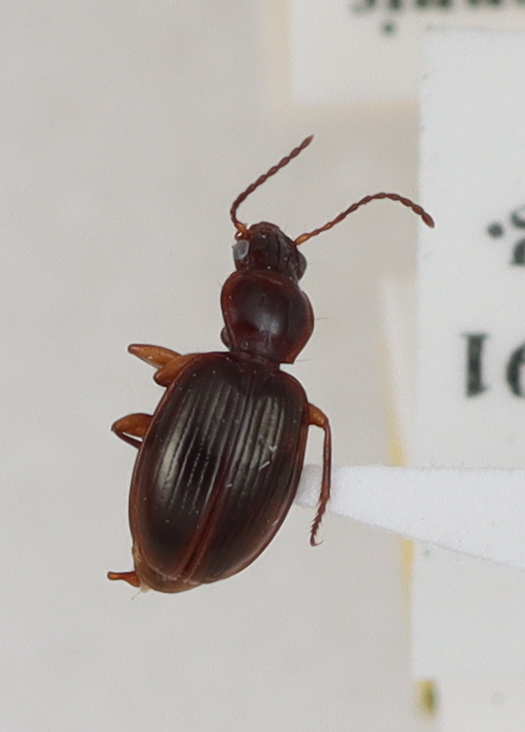
Scientific name: Mecyclothorax konanus
Plot: 8
Trap: E
Collected: 20190508